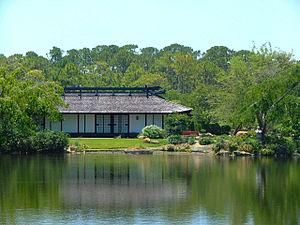
Doris Bardon, Murray Laurie, Florida's Museums and Cultural Attractions,
Le musée et jardins japonais Morikami est un site consacré à l'art et à la culture japonaise. Il est situé en Floride aux États-Unis. Il est composé de deux pavillons, un jardin de bonsaïs et un grand parc de style japonais roji.